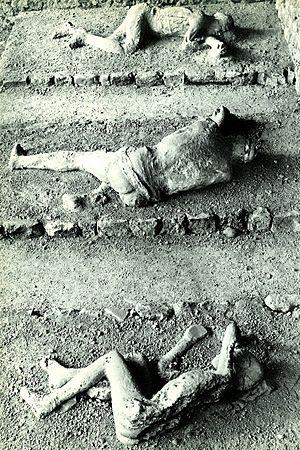
Pompéi est une ville et cité antique située en Campanie. Elle est célèbre pour avoir été ensevelie lors d'une éruption du Vésuve, volcan voisin de quelques kilomètres, au cours de l'automne 79 ap. J.-C.